Shifta

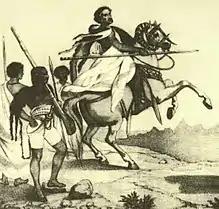
Ethiopian warriors in 1770, during the Zemene Mesafint

One of the first mentions of shifta-like activity in the region comes from the Portuguese in medieval Ethiopia who stated that due to the countries mountainous nature rebels could hide out in the countryside, evading capture by imperial troops, setting up ambushes, and subsisting off the local land for months. The idea of the shifta as a form of law enforcement in east Africa likely comes from northern Ethiopian societies historical propensity for blood feud. A common occurrence in many Middle Eastern, North African, and Horn African cultures, it plays a larger role in Amhara and Agew culture as those wanted for murder can easily escape arrest due to the rugged and difficult-to-traverse topography of the Ethiopian Highlands, leading next of kin to take matters into their own hands.